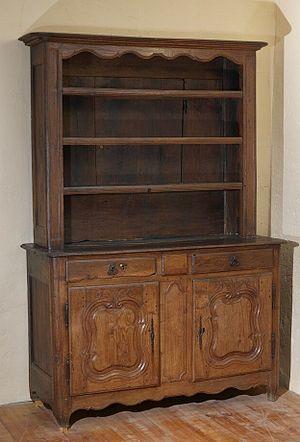
Un vaisselier est un meuble vitrine se composant, en sa partie haute, d'étagères sur lesquelles on expose de la vaisselle de table.